Construction of the Second Avenue Subway

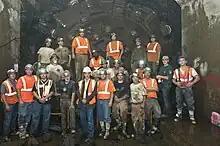
Workers celebrated after the TBM reaches the BMT 63rd Street Line.

Second Avenue Subway plans for Phase 1 were only allowed to proceed because New York voters passed a transportation bond issue on November 8, 2005, allowing for dedicated funding allocated for that phase. Its passage had been seen as critical to its construction, but the bond was passed only by a narrow margin, with 55 percent of voters approving and 45 percent disapproving. After warning that failure to pass the act would doom the project, MTA chairman Peter S. Kalikow stated, "Now it's up to us to complete the job." On December 18, 2006, the U.S. Department of Transportation announced that they would allow the MTA to commit up to $693 million in funds to begin construction of the Second Avenue Subway and that the federal share of such costs would be reimbursed with FTA transit funds, subject to appropriations and final labor certification.